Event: Nepal Earthquake
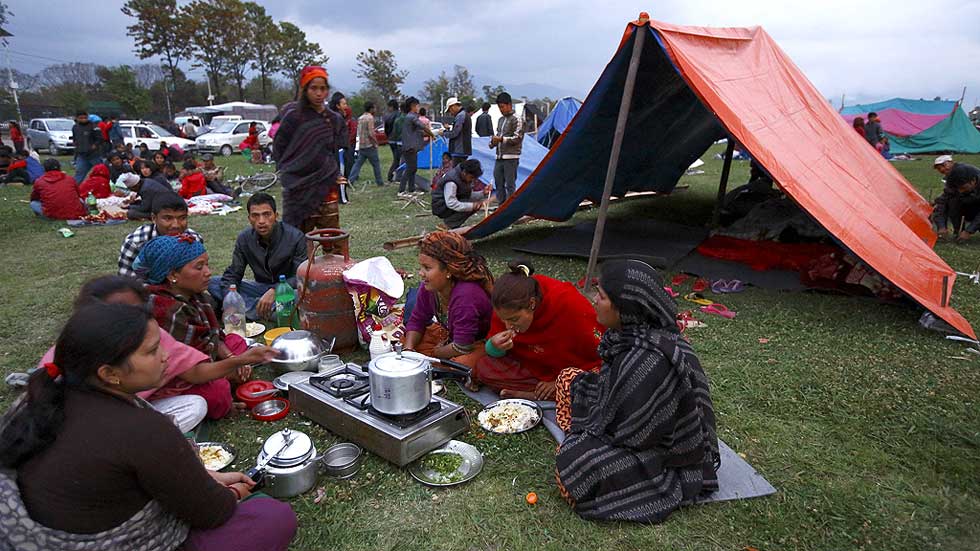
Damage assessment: no_damage